Mary-Dulany James

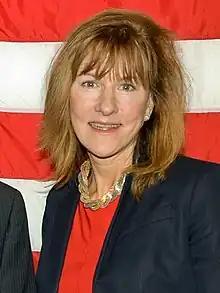
Mary-Dulany James in 2014

In June 2013, James said that she was considering a run for the Maryland Senate in District 34, after state senator Nancy Jacobs said she would not run for re-election in 2014. At the time, James was the only Democratic member of the Harford County delegation. James filed to run for the state senate seat in November 2013, and faced former state senator Art Helton in the Democratic primary, who she defeated in the June 2014 primary election by a 2-to-1 margin. She faced Republican challenger Bob Cassilly in the general election, and sought to position herself as an independent Democrat, noting her votes against gas- and sales-tax increases. James was defeated by Cassilly in the general election on November 3, 2014, receiving 42.7 percent of the vote to Cassilly's 57.2 percent.